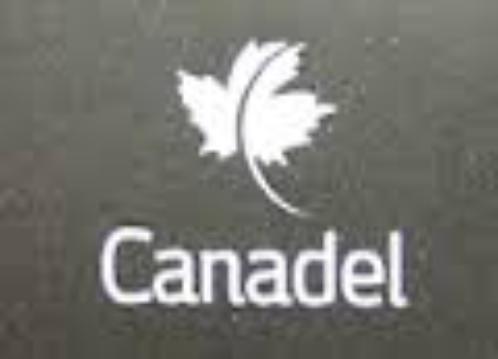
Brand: canadel
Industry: Necessities